Ipswich Range Lights

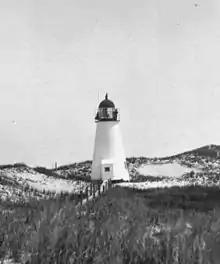
1838 rear tower

The Ipswich Range Lights are a pair of range lights on Crane Beach in Ipswich, Massachusetts. They have a long and varied story. They were first built as two brick towers, apart on a more or less east–west line in 1838. The movement of the sands led to shifting of the towers and by 1881 the rear tower, Ipswich Rear Range Light, was badly cracked. It was replaced by a cast-iron tower, while by 1867 the front light, Ipswich Front Range Light, had been replaced by a movable wood structure that could be shifted as the channel shifted. The front light was discontinued in 1932 and the rear light was replaced in 1938 with a skeleton tower. It, or its replacement, is still in service today. The 1881 cast-iron rear tower was loaded on a barge and shipped to Edgartown, Massachusetts, where it replaced the Edgartown Harbor Light that had been destroyed in the Hurricane of 1938.